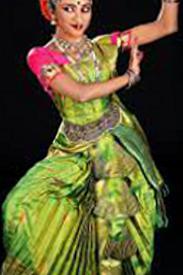
Dance form: kuchipudi